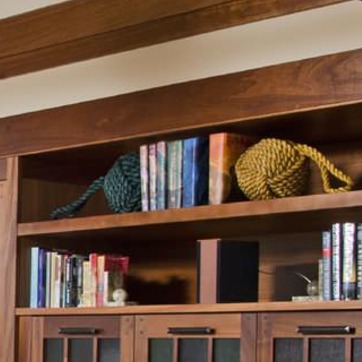
Material: paper